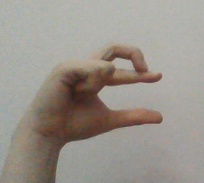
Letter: thal